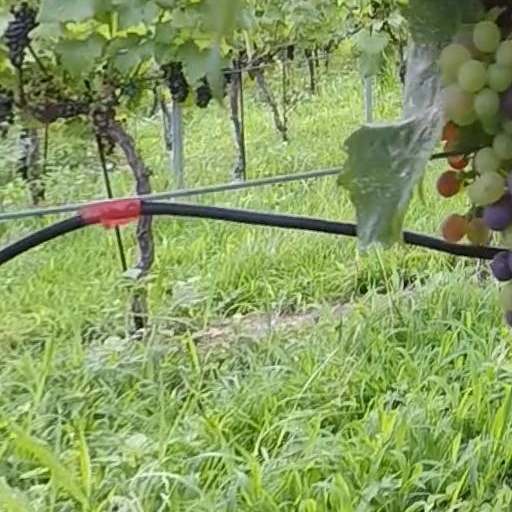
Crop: grape